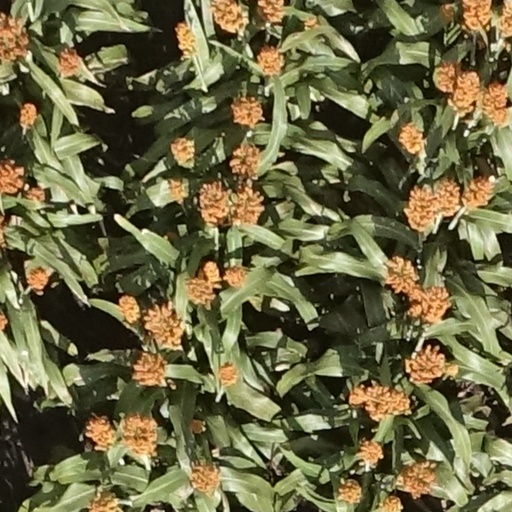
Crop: sorghum